Ulla-Britt Eklund

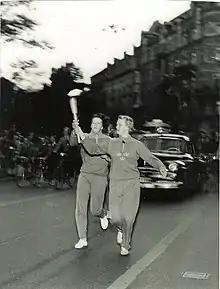
Ulla-Britt Eklund (left) in 1952

Ulla-Britt Eklund (born 20 August 1934) is a Swedish former swimmer. She competed in the women's 200 metre breaststroke at the 1952 Summer Olympics.